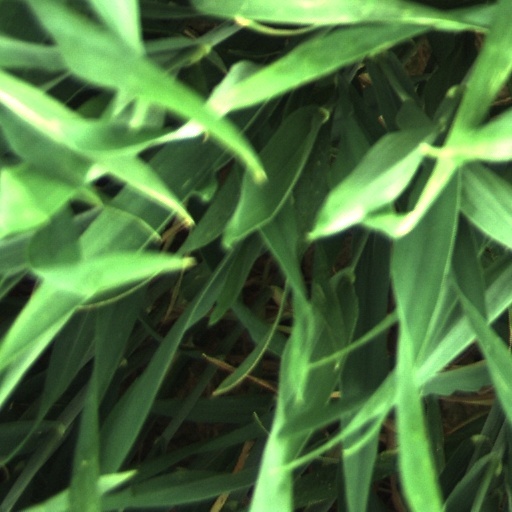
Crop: wheat